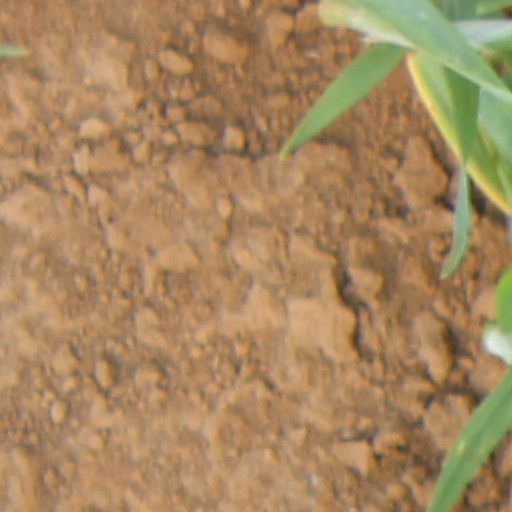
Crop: wheat